Maharashtra State Film Award for Best Actor

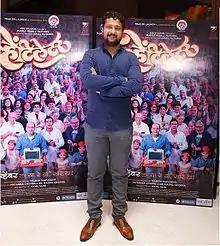
The 2024 recipient: Jitendra Joshi for "Godavari"

The Maharashtra State Film Award for Best Actor is an award, begun in 1962, presented annually at the Maharashtra State Film Awards of India to an actor for best performance in a Marathi cinema. The awardees are decided by a jury constituted every year. They are announced by the Minister for Cultural Affairs and are presented by the Chief Minister. The inaugural award was named as "Shahu Modak Award for Best Actor" and was awarded to Gajanan Jagirdar for the film "Shahir Parshuram".